Social background of officers and other ranks in the French Army, 1750–1815

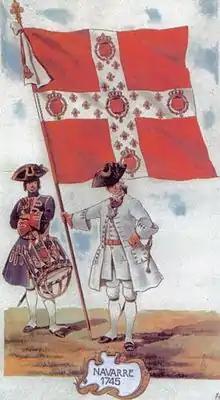
Officer and drummer with the regimental colors of the "Régiment de Navarre" 1745.

Social background of officers and other ranks in the French Army, 1750–1815 discusses career paths and social stratification in the French Army from the mid-eighteenth century to the end of the Napoleonic Wars.